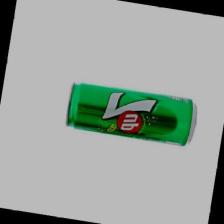
Label: cans